Houston Astros sign stealing scandal

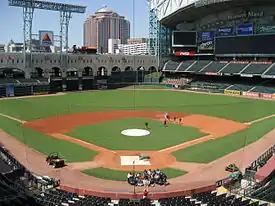

On November 12, 2019, journalists Ken Rosenthal and Evan Drellich published a story in "The Athletic", detailing for the first time specific allegations that the Astros had engaged in illicit electronic sign stealing. The article went to great lengths to emphasize that this was an MLB-wide problem, not a Houston Astros problem, and had come to be accepted as part of the culture of the game. Nonetheless, focus was placed on the Astros, both because of their on-field success since 2017, as well as the writers' ability to confirm the cheating done by the team, along with its methods of doing so, using five Astros players as sources. Four of those players chose to remain anonymous. Mike Fiers was the fifth, a pitcher who played for the Astros in 2017. Fiers stated that a center-field camera feed was sent to the tunnel behind the Astros dugout in Minute Maid Park. An Astros player or staff member then hit a trash can to signal specific different pitches to the batter at home plate. MLB began an investigation the day after the "Athletic" story was published. Jeff Luhnow, the general manager of the Astros, stated that the Astros organization was "going to look into the allegations in cooperation with Major League Baseball".